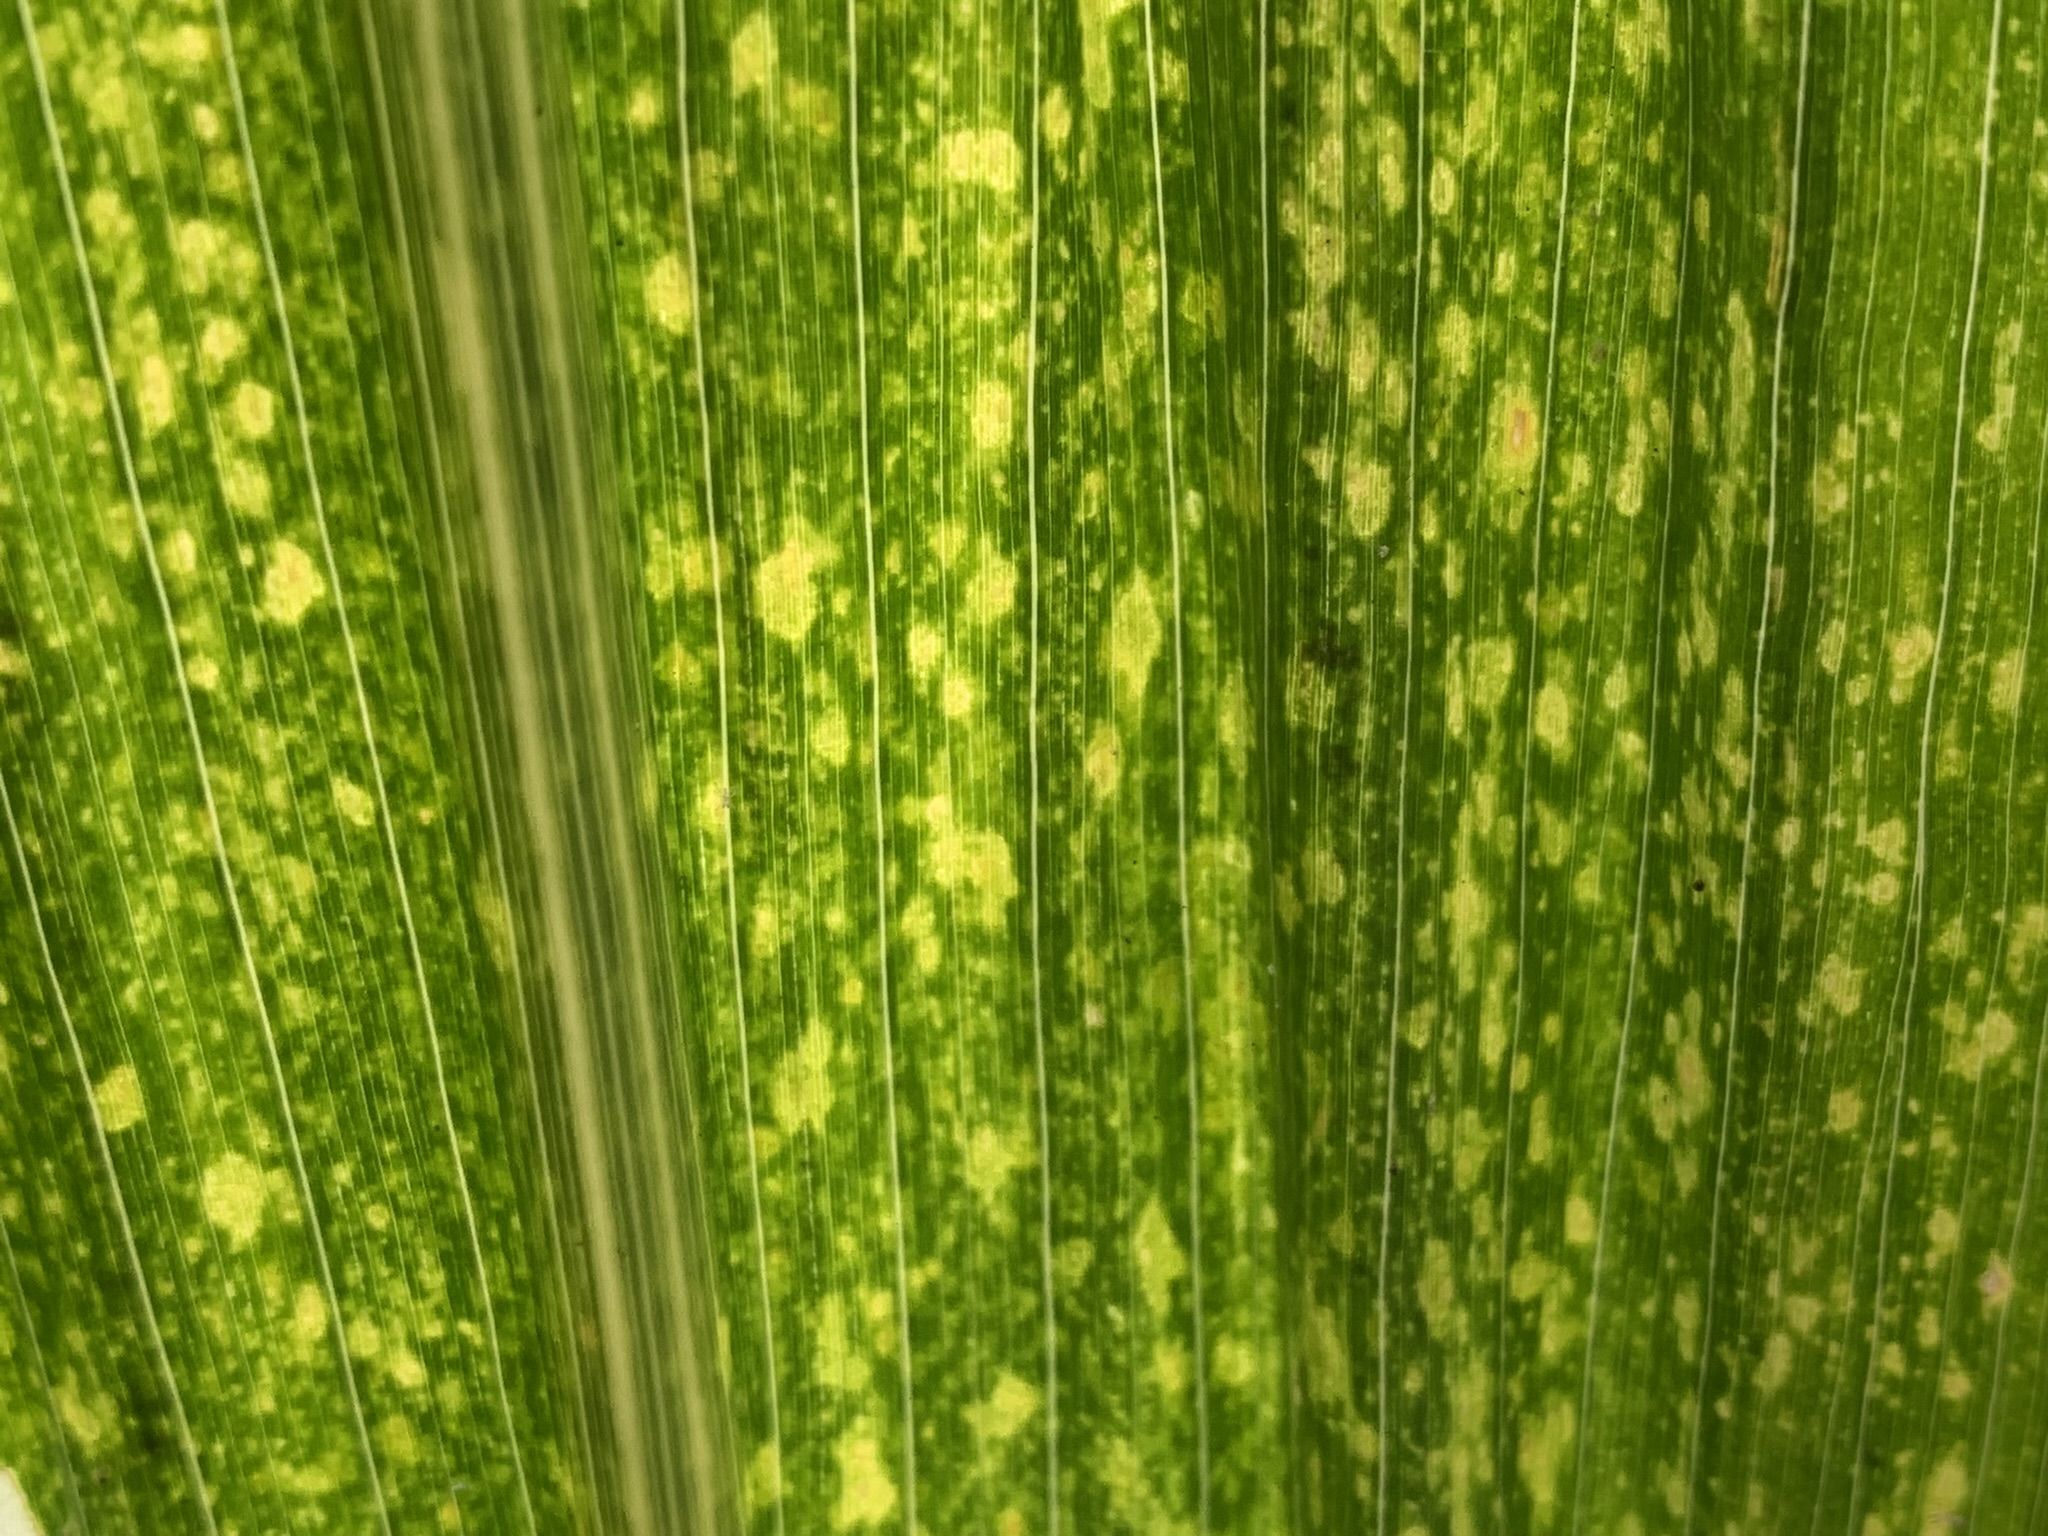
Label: MSV